Andy Pandy

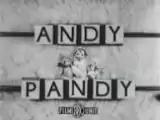
From the 1952 "Andy Pandy" opening titles. The blocks turned to reveal the title one letter at a time.

Andy Pandy is a British children's television series that aired on BBC Television in 1950. Originally live, a series of 26 filmed programmes was shown until 1970, when a new series of 13 episodes was made. This series was the basis for a comic strip of the same name in the style of children's magazines "Robin" and "Pippin".